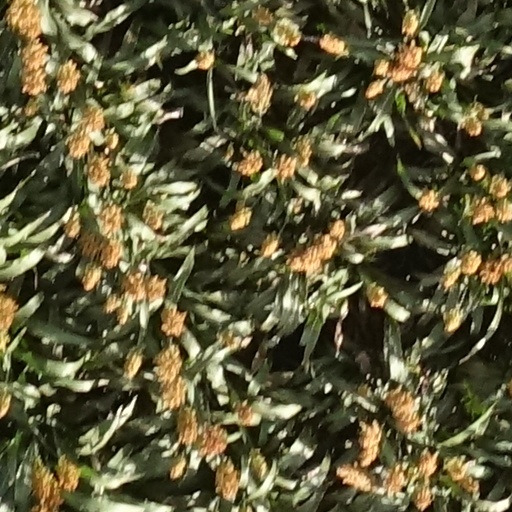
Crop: sorghum